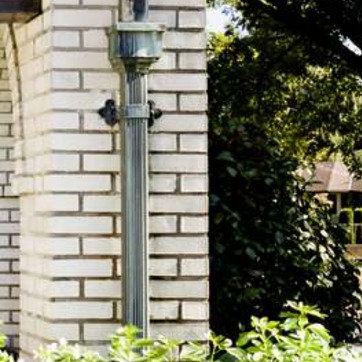
Material: brick